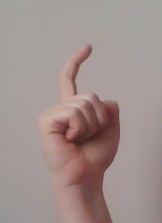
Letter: ra